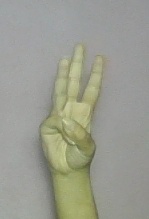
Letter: thaa